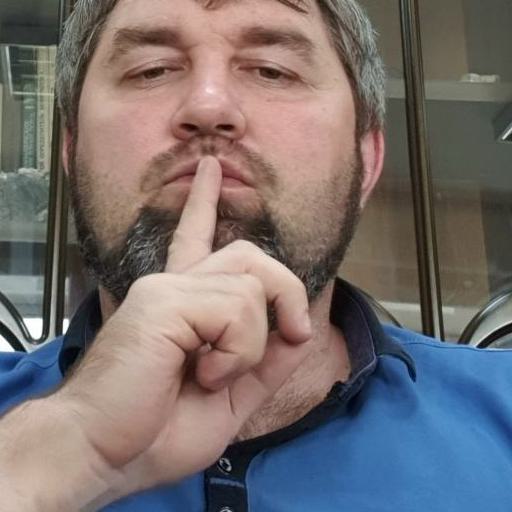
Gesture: mute